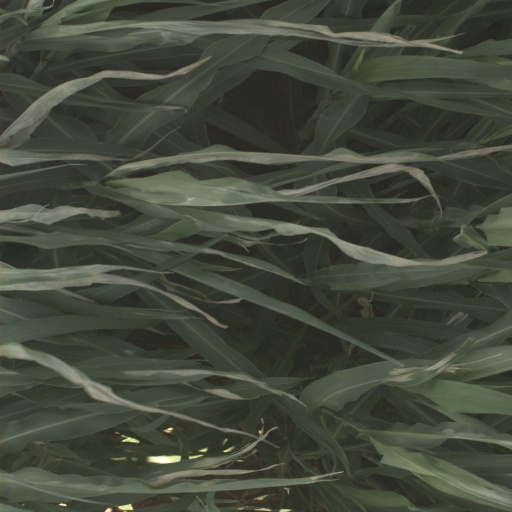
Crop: sorghum